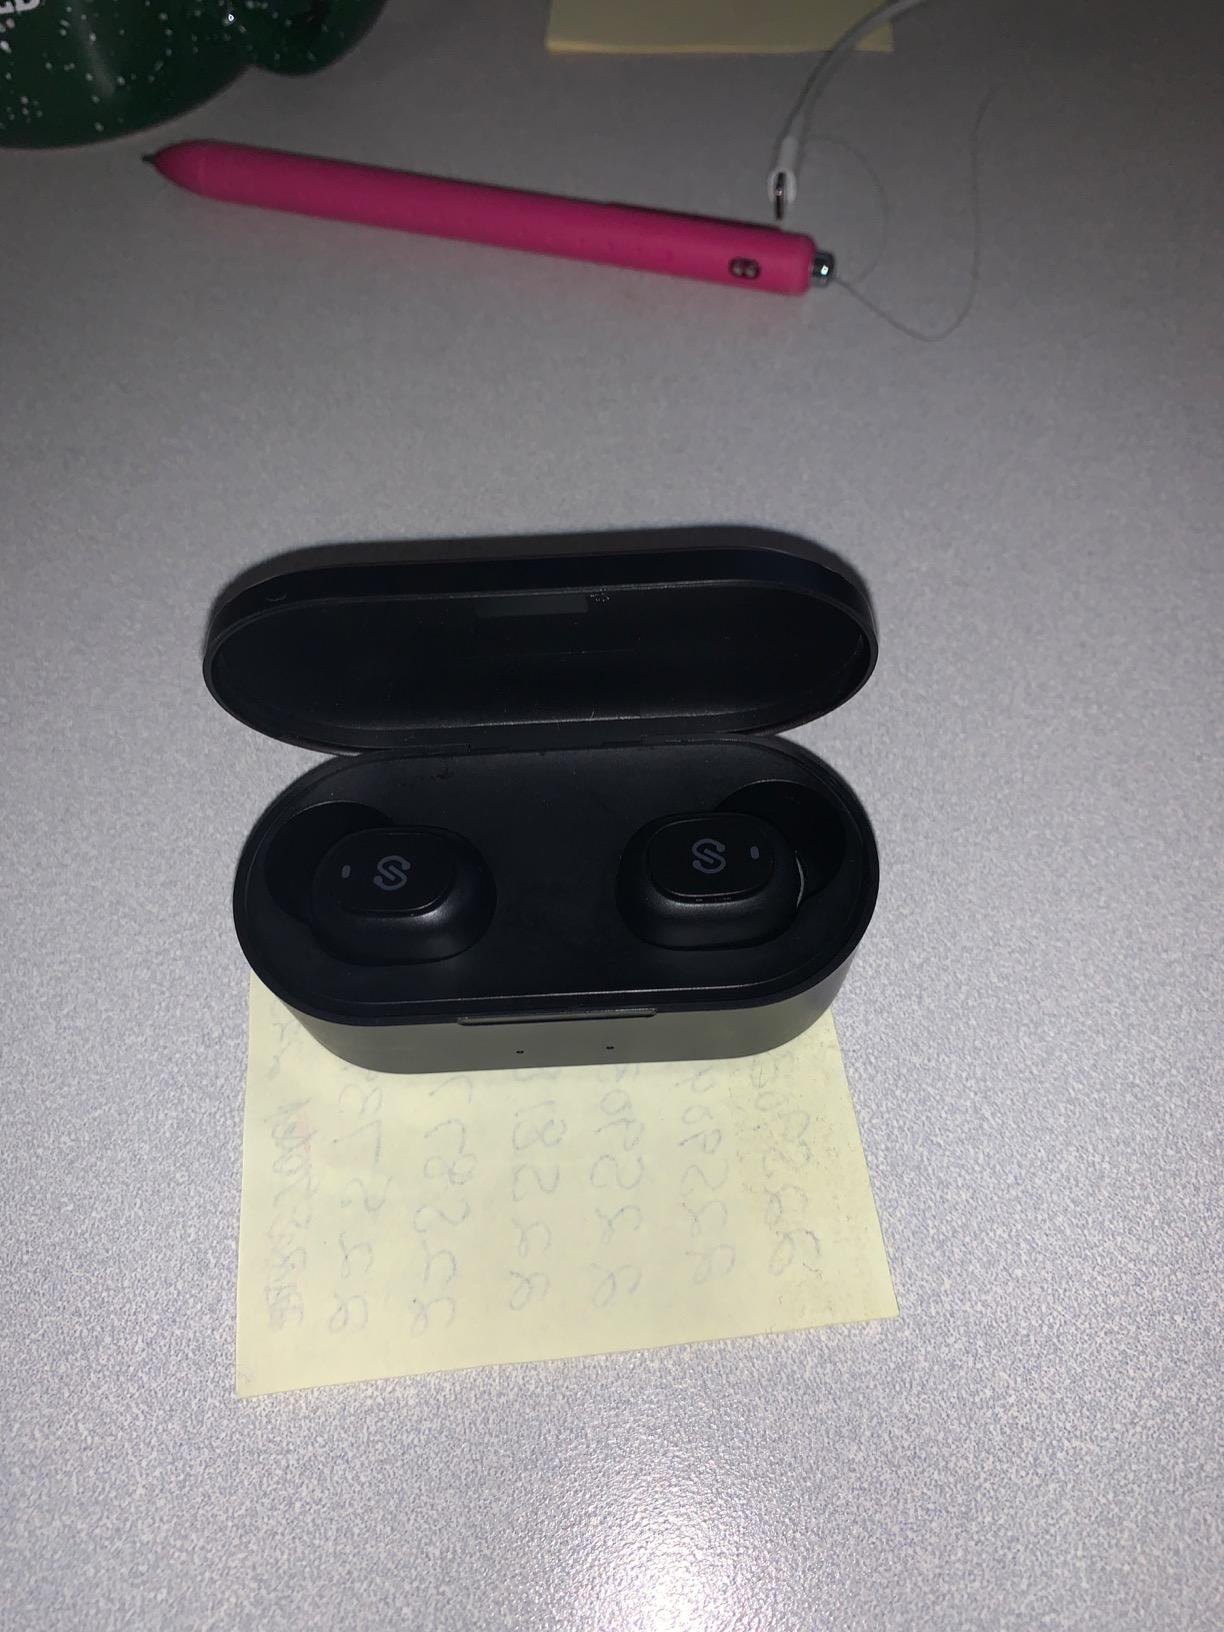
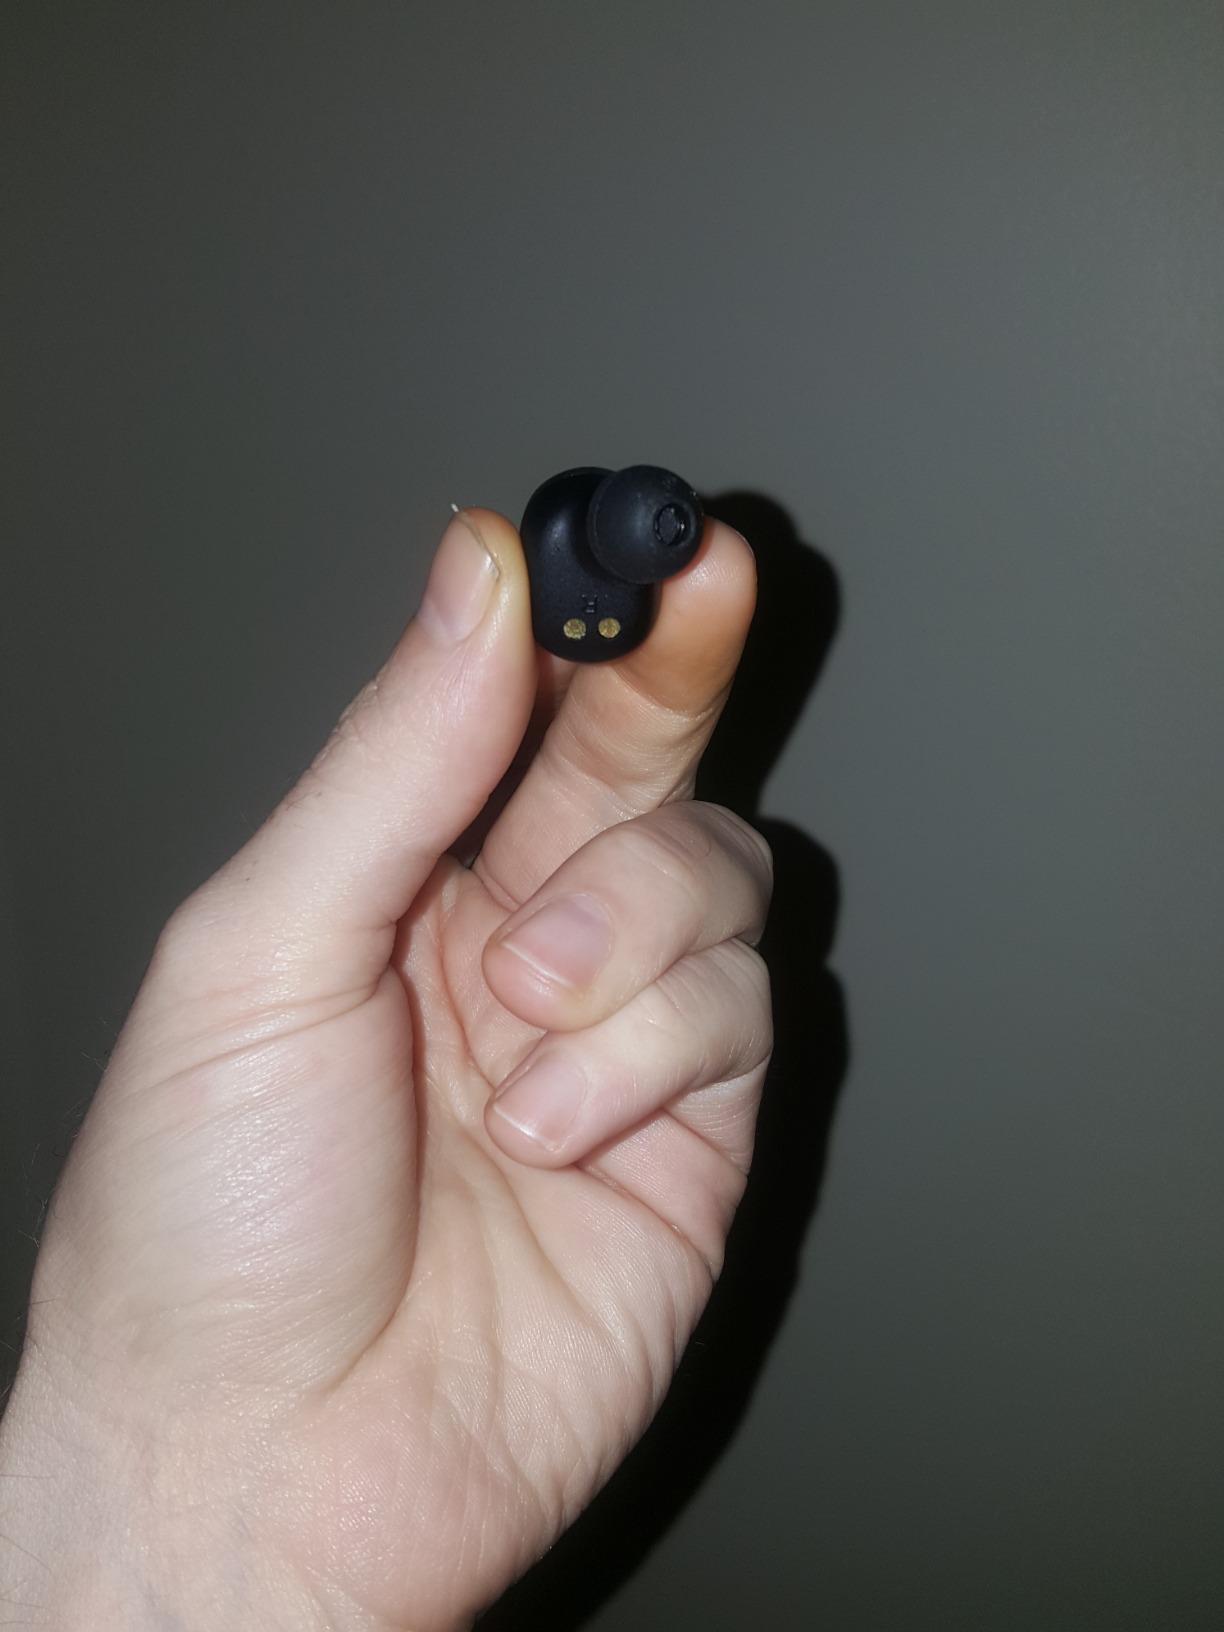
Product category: earbuds
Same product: yes